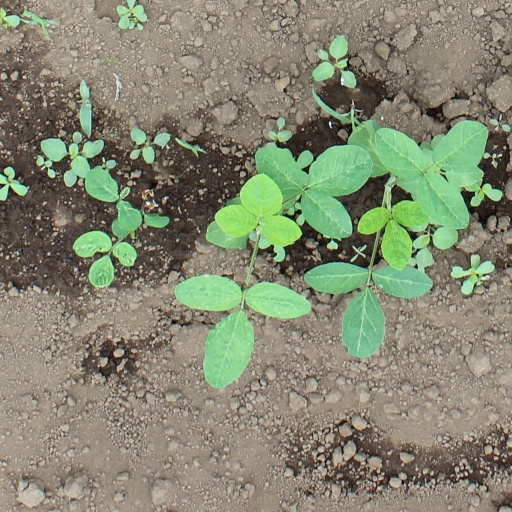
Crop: soybean